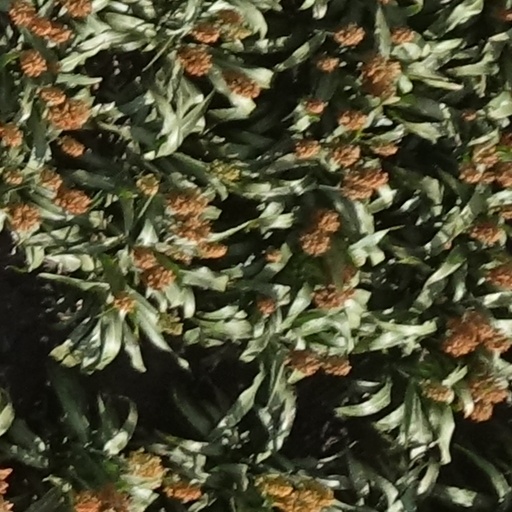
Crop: sorghum